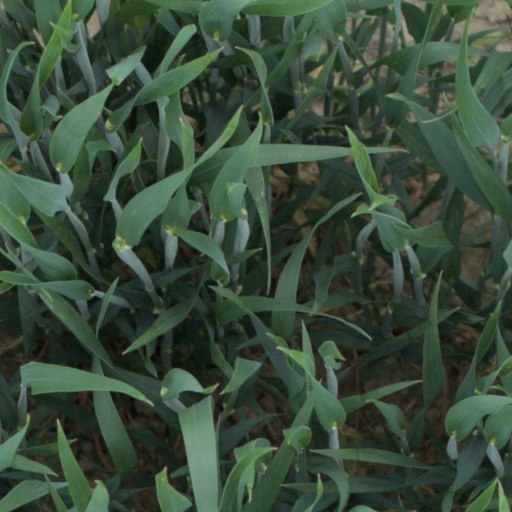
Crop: wheat